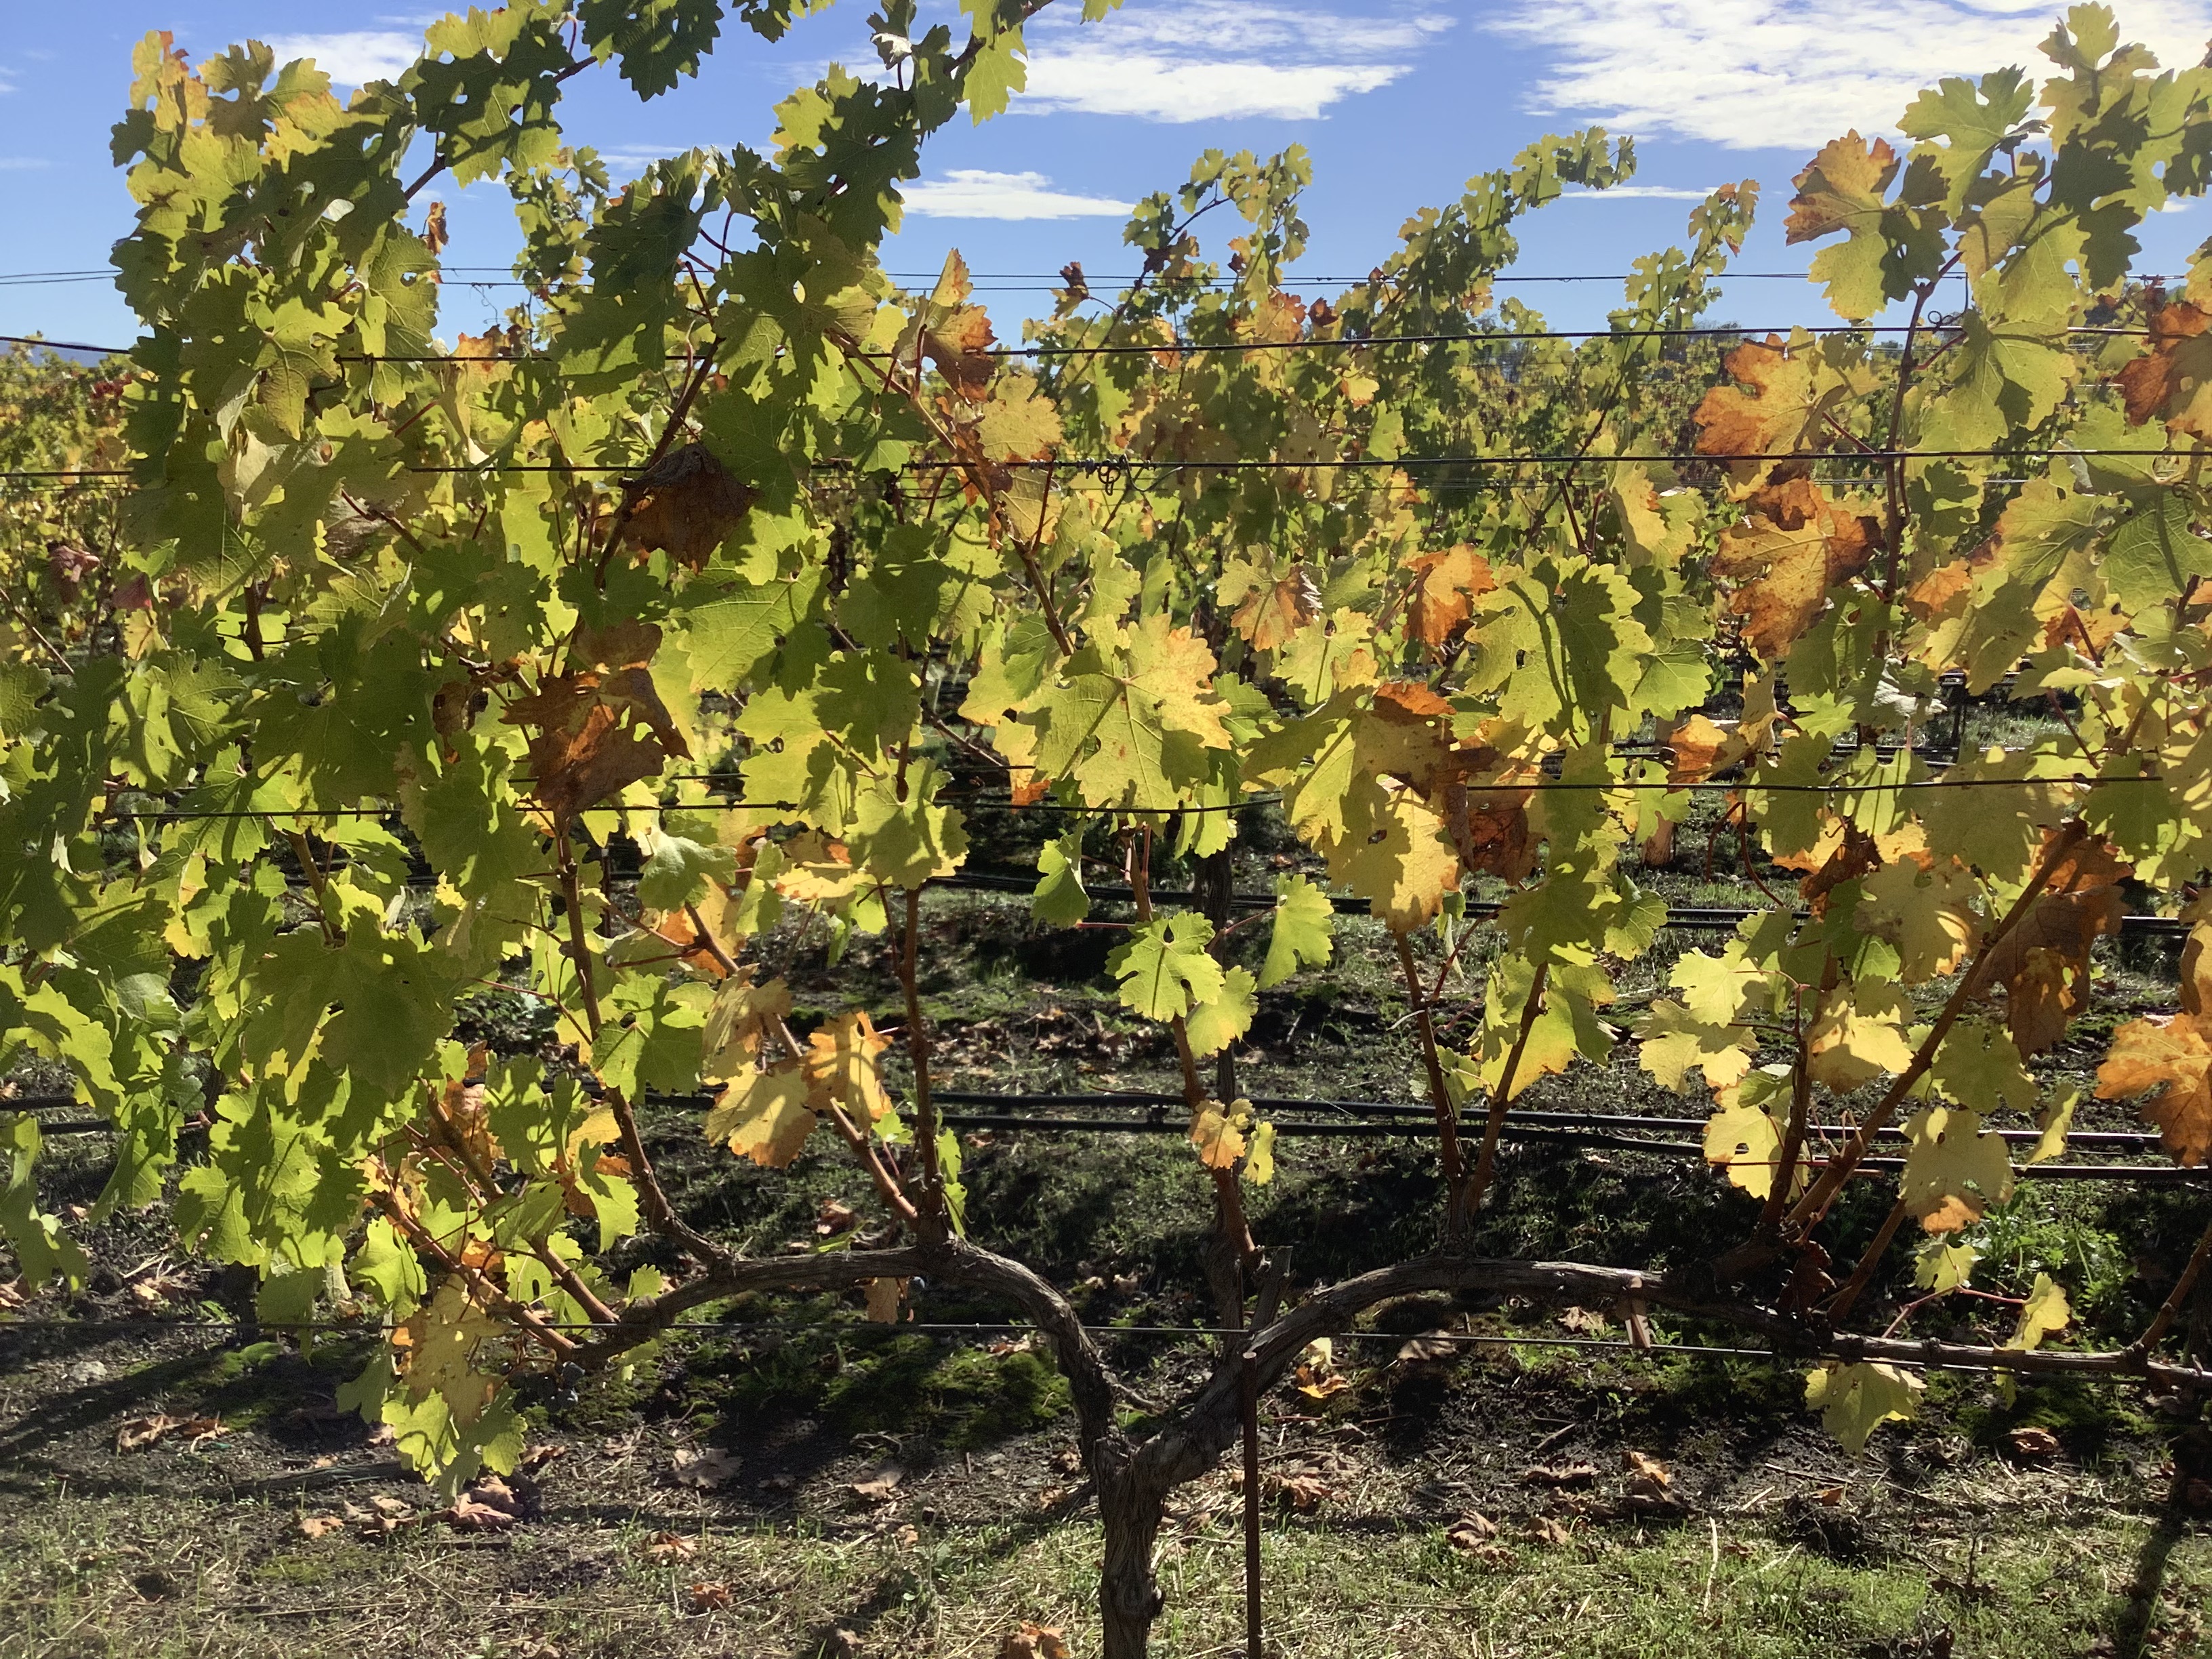
Label: No Virus